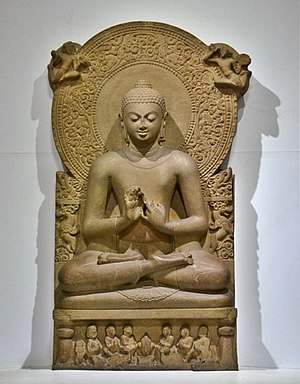
Siddharta Gautama
En statue af Buddha fra Sarnath, fra 4. århundrede.
Siddhartha Gautama født ca. 563 f.Kr. i Lumbini, død 483 f.Kr. i Kushinagar var en filosof, kendt for stiftelsen af buddhismen.